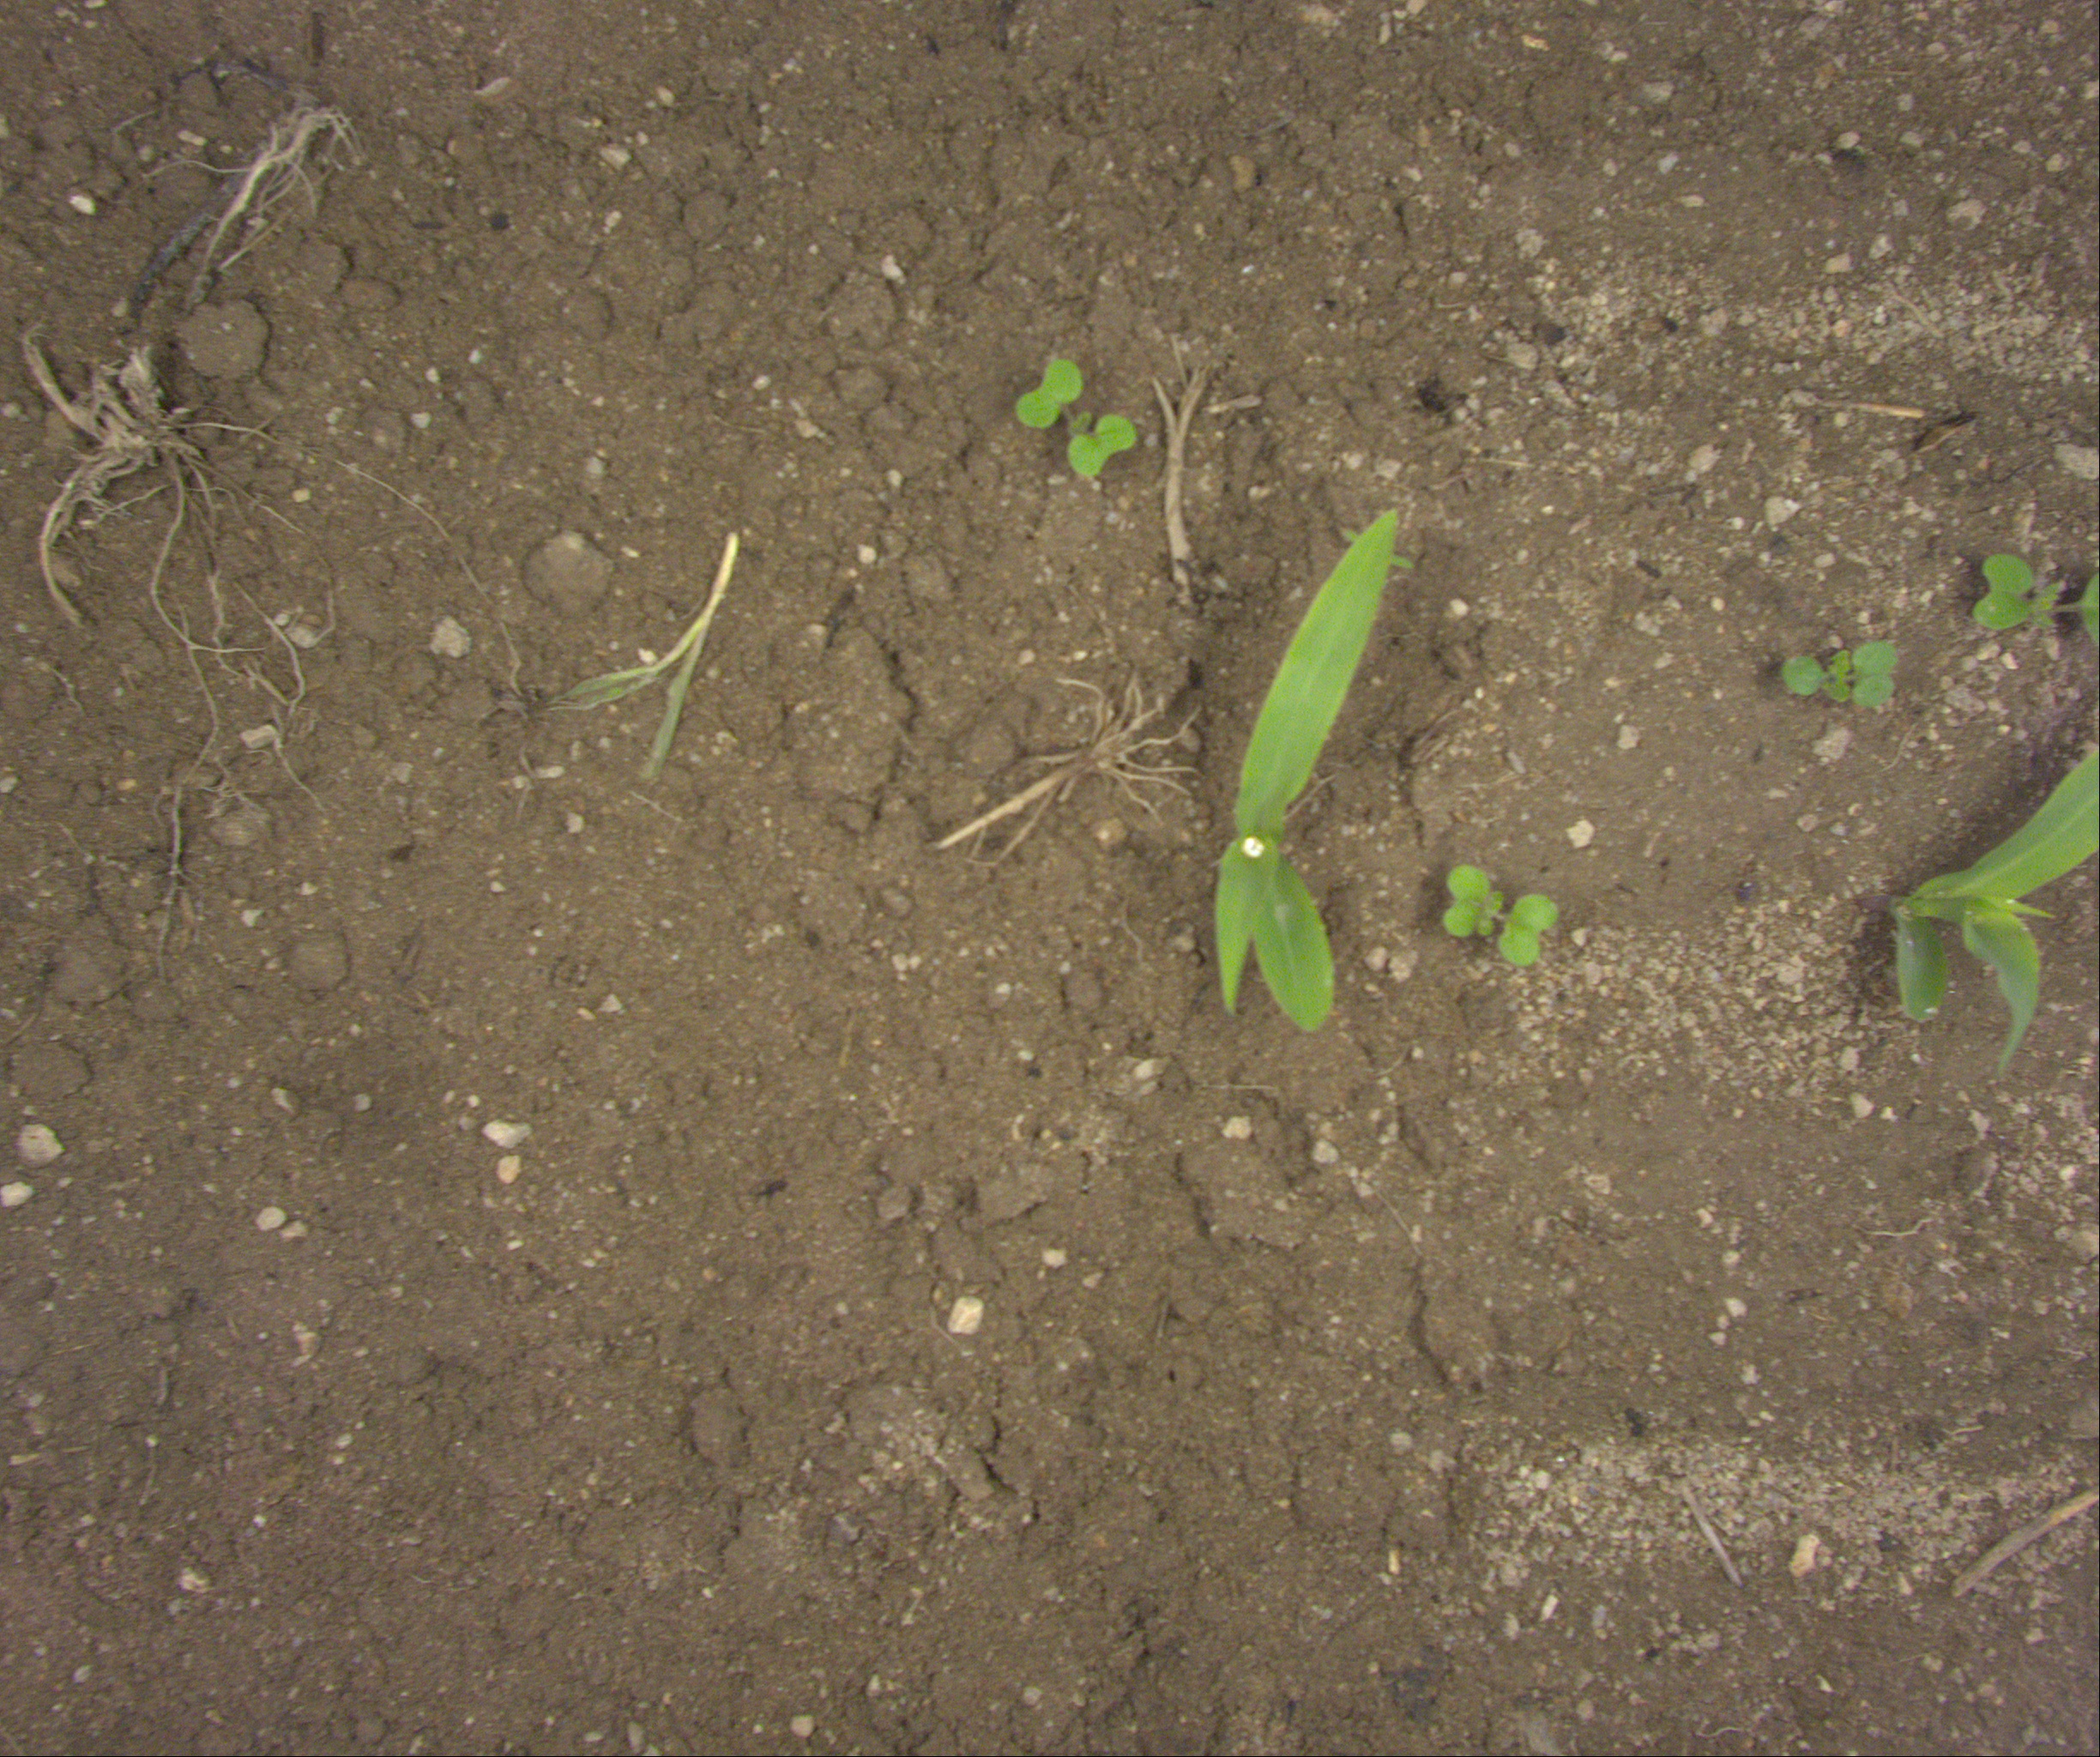
Crop: maize
Objects: maize, maize, stem_maize, stem_maize